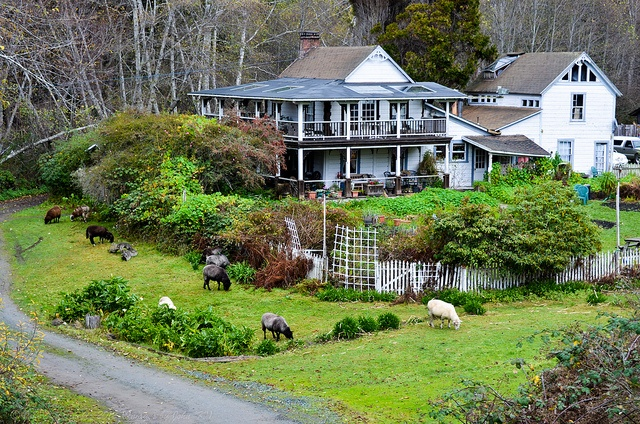
A large, old country house with sheep grazing in the yard
A lush green yard next to two tall houses.
Sheep graze in a field next to two large houses.
Two large white houses surrounded by greenery and grazing sheep.
Many animals are grazing around a large house.